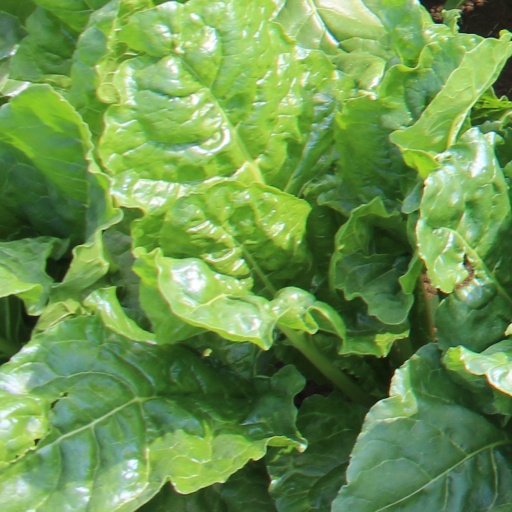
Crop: sugar beet